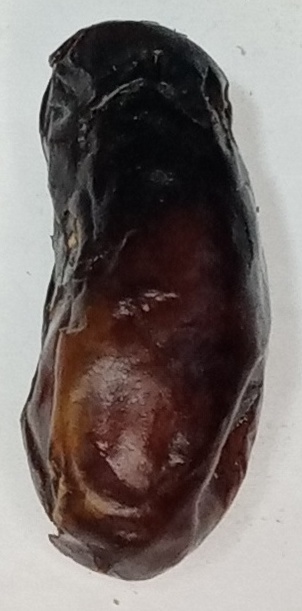
Variety: gajar
Size: medium
Grade: grade-1